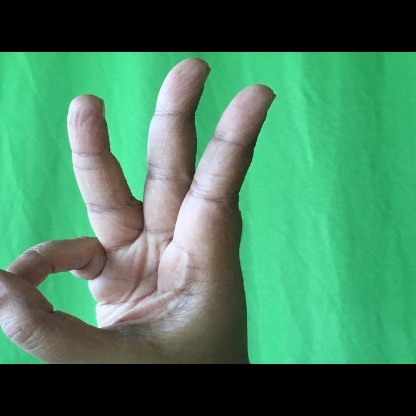
Mudra: Trishulam